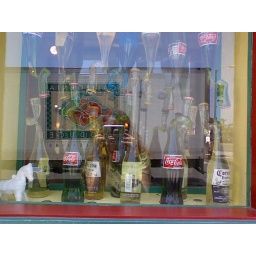
twisted bottles in a window in PB. Nifty neato.